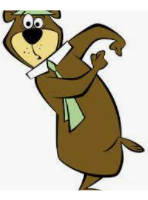
Portrait style: Cartoon Portrait